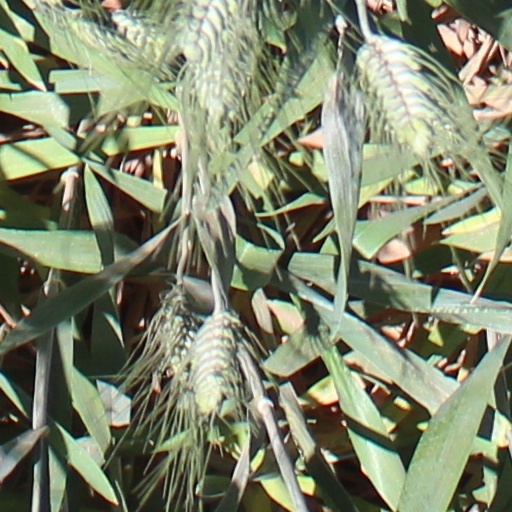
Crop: wheat